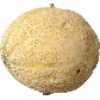
Label: Cantaloupe 2